Adelebsen (German noble family)

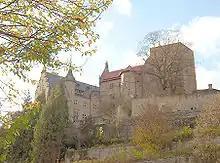
Adelebsen castle

The family originated in Wibbecke near Göttingen, Germany, leading to the family's former name "von Wibbecke". They first appeared in the written document from 1111 with Knight Bertholdus miles de Wicbike. In the 1200s, they moved to Adelebsen castle on the banks of the Schwülme river and changed their name to "von Adelebsen". On 30 June 1903 the family was awarded with the title of Freiherr in Prussia.